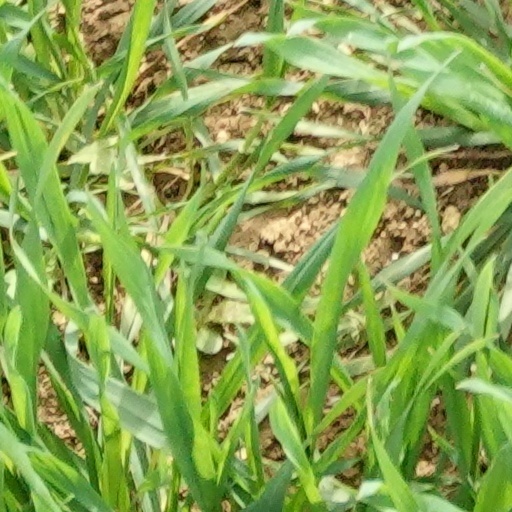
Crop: wheat